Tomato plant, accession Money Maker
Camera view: vertical (180 deg); turntable rotation: 240 degrees
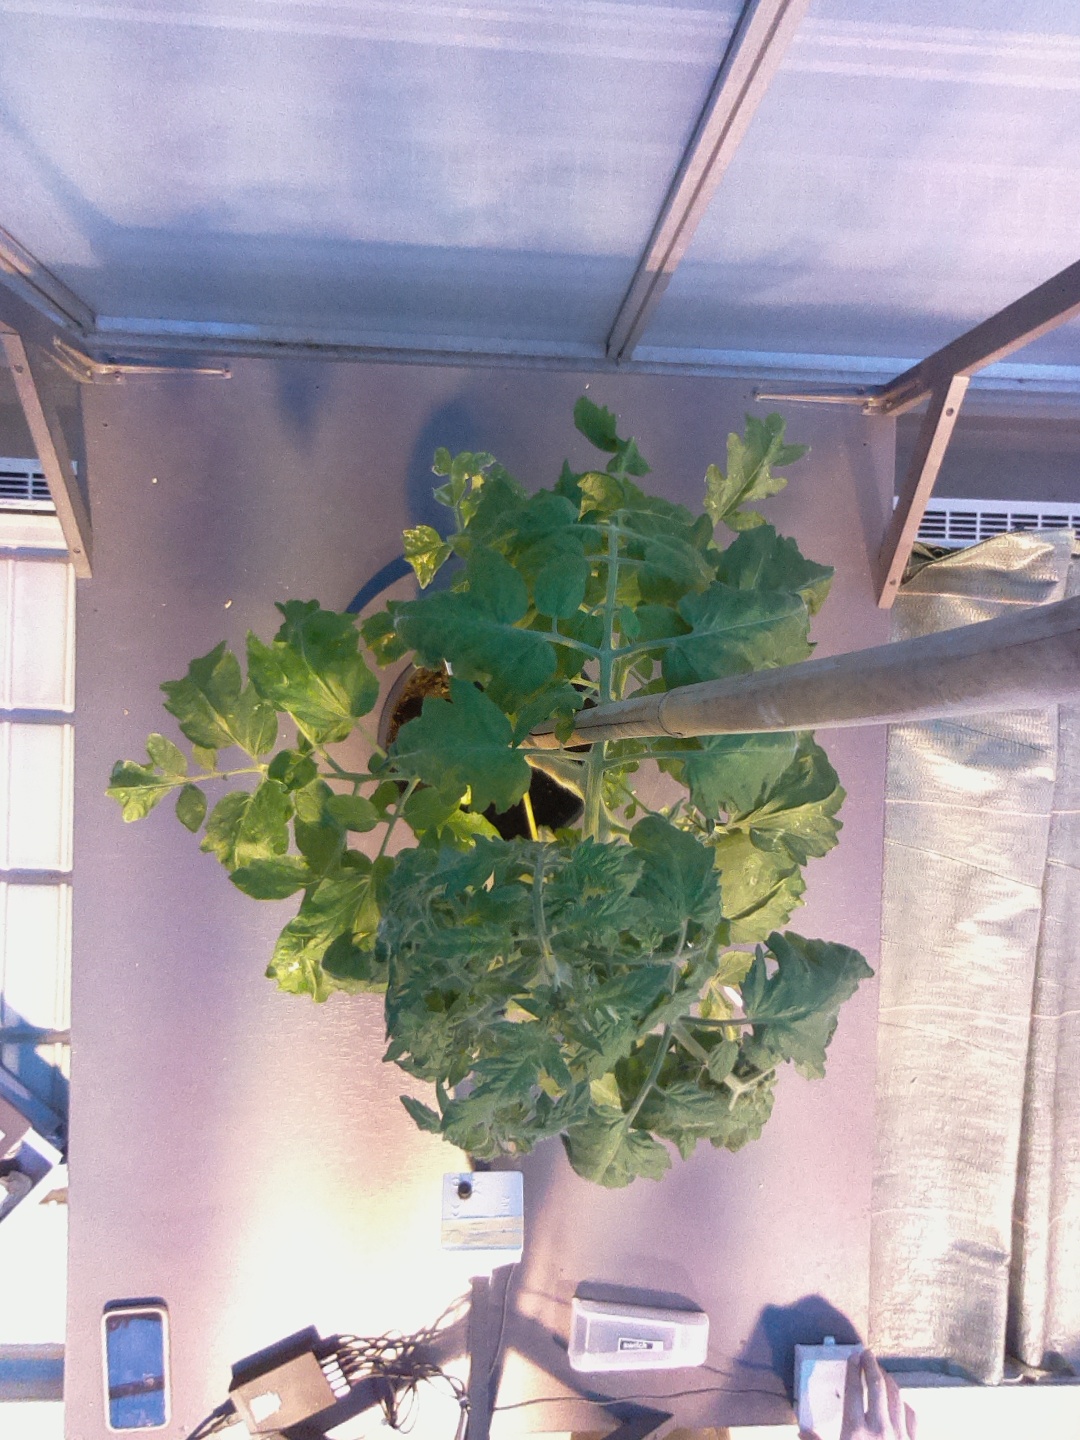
BBCH growth stage 69: End of flowering, 90%-100% of flowers open, more petals falling